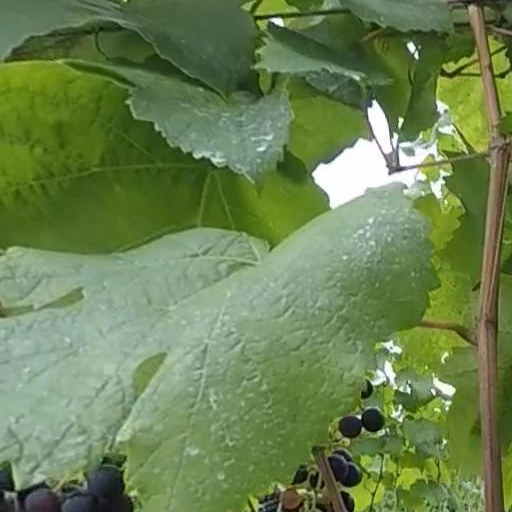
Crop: grape